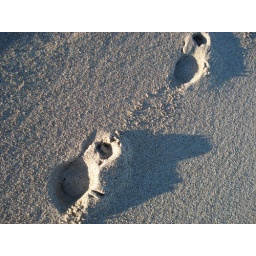
Footsteps in the sand (east coast beach (USA))